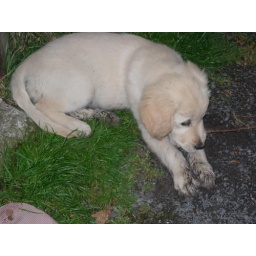
Alix is a female golden retriever and a service dog in training. Picture taken by her foster family.